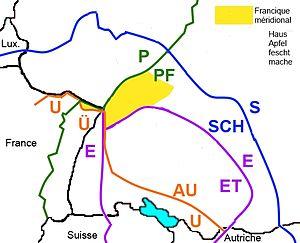
Isoglosses déterminant les caractéristiques linguistiques du francique rhénan méridional
Le francique méridional, en allemand Südfränkisch est le haut-francique pratiqué dans le Land allemand du Bade-Wurtemberg et dans le nord de l'Alsace, plusieurs milliers de locuteurs parlant cette variante sud-occidentale.